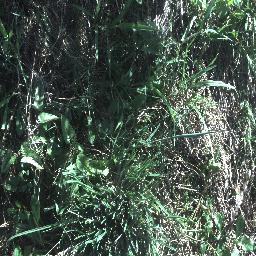
Label: negative